Paul Salamunovich

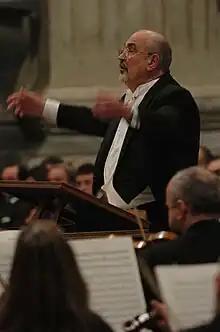
Paul Salamunovich conducting the St. Petersburg Philharmonic in Rome, Italy 2003

Paul Salamunovich KCSG (June 7, 1927April 3, 2014) was a Grammy-nominated American conductor and educator.